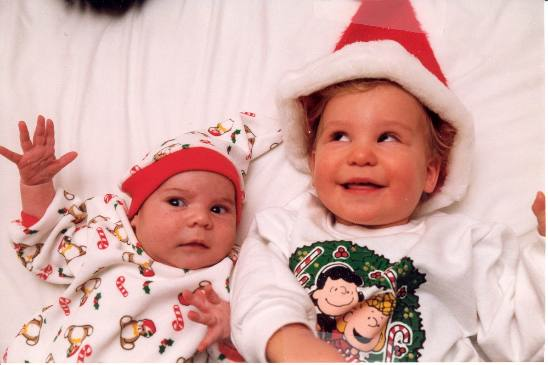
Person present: Yes